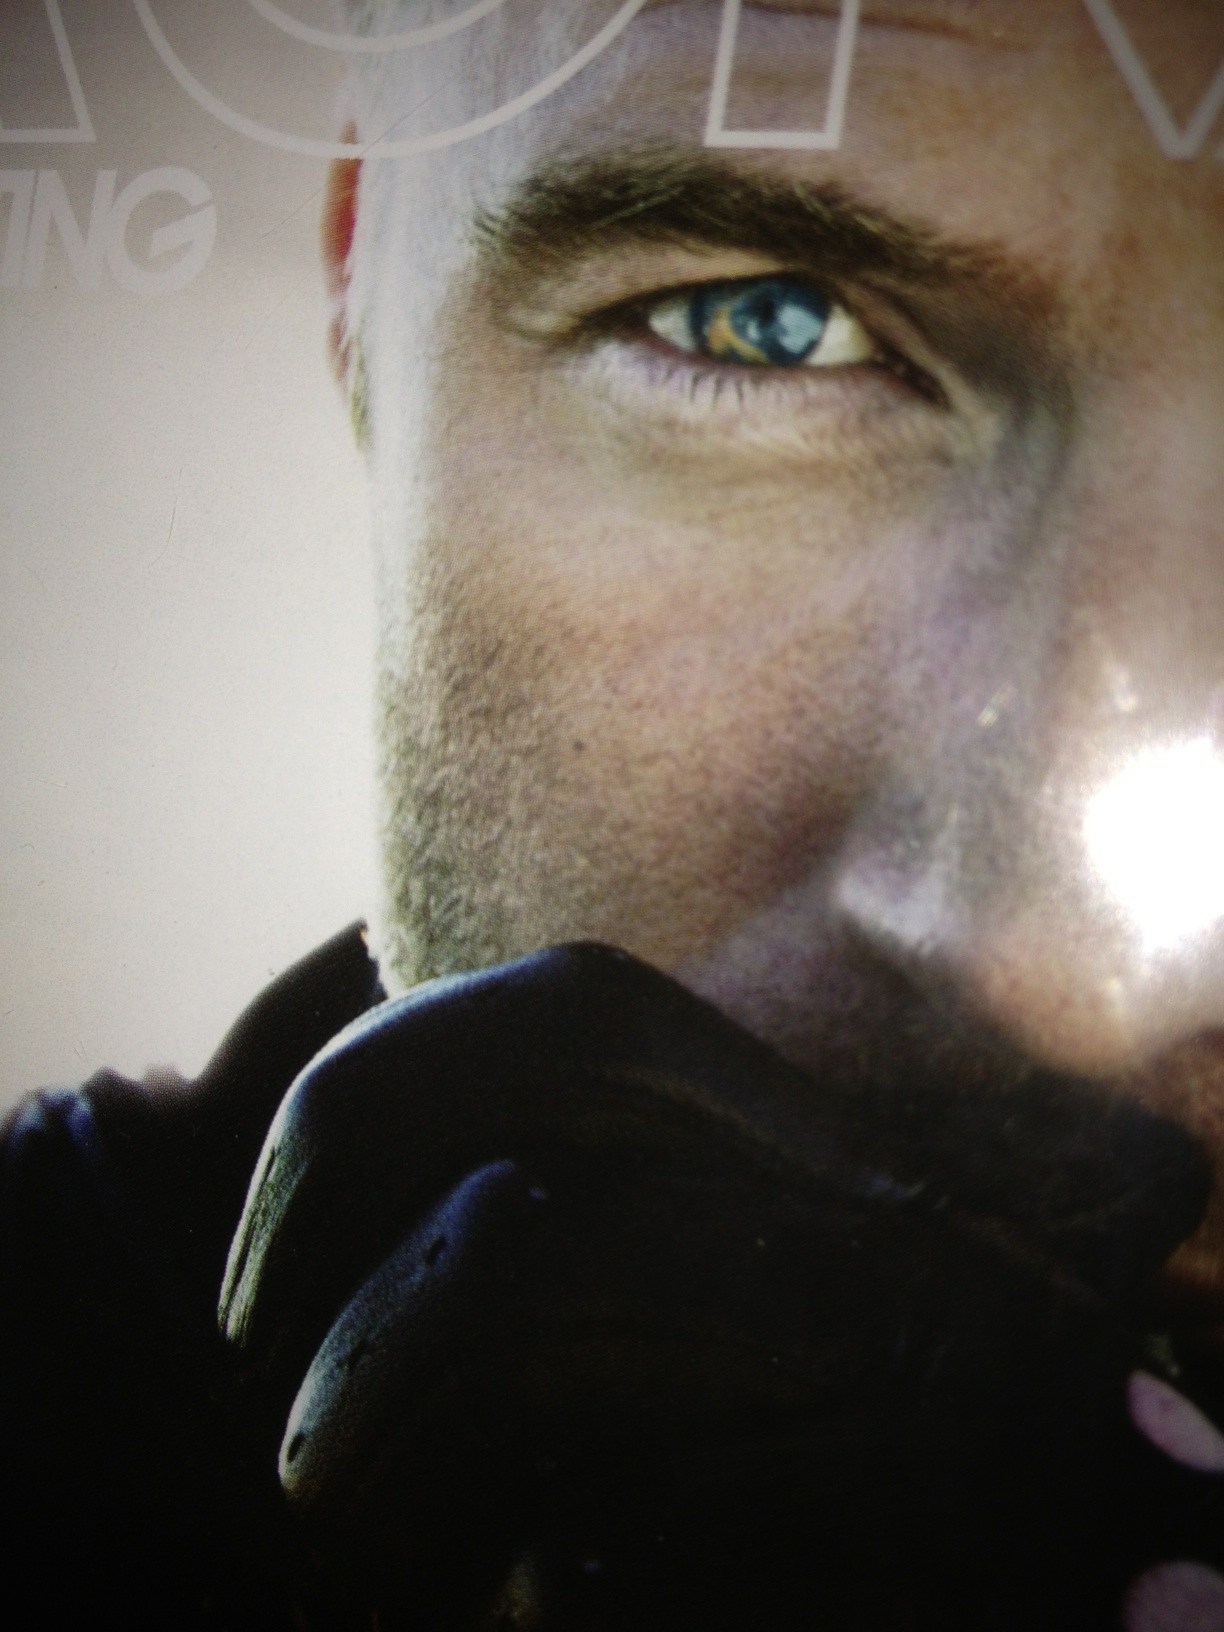Question: What is this cd?
Answer: unanswerable